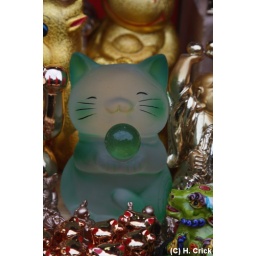
I really want to buy this glass cat in chinatown on a stall.. but photographed it insted..